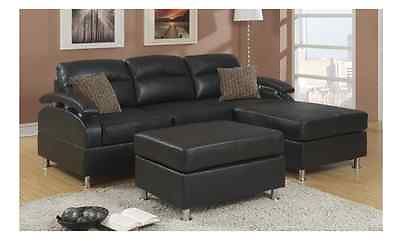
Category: sofa